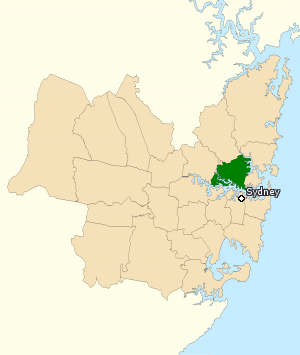
La circonscription de Sydney Nord est une circonscription électorale australienne en Nouvelle-Galles du Sud. Elle a été créée en 1901 et porte le nom de la région de Sydney où elle est située.